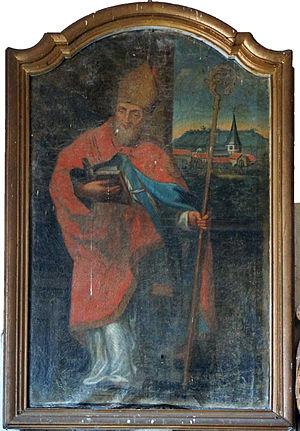
en l'Église Saint-Alpin de Villevenard.
Cet article recense les églises dédiées à saint Alpin.